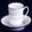
Label: cup